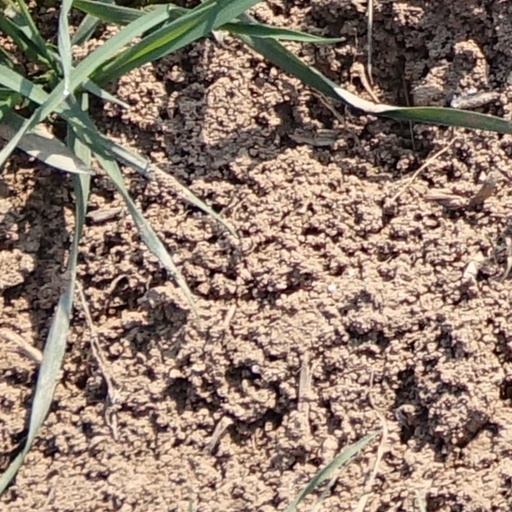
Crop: wheat